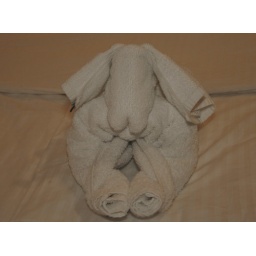
Folded animal towel in our cabin on the Norwegian Majesty